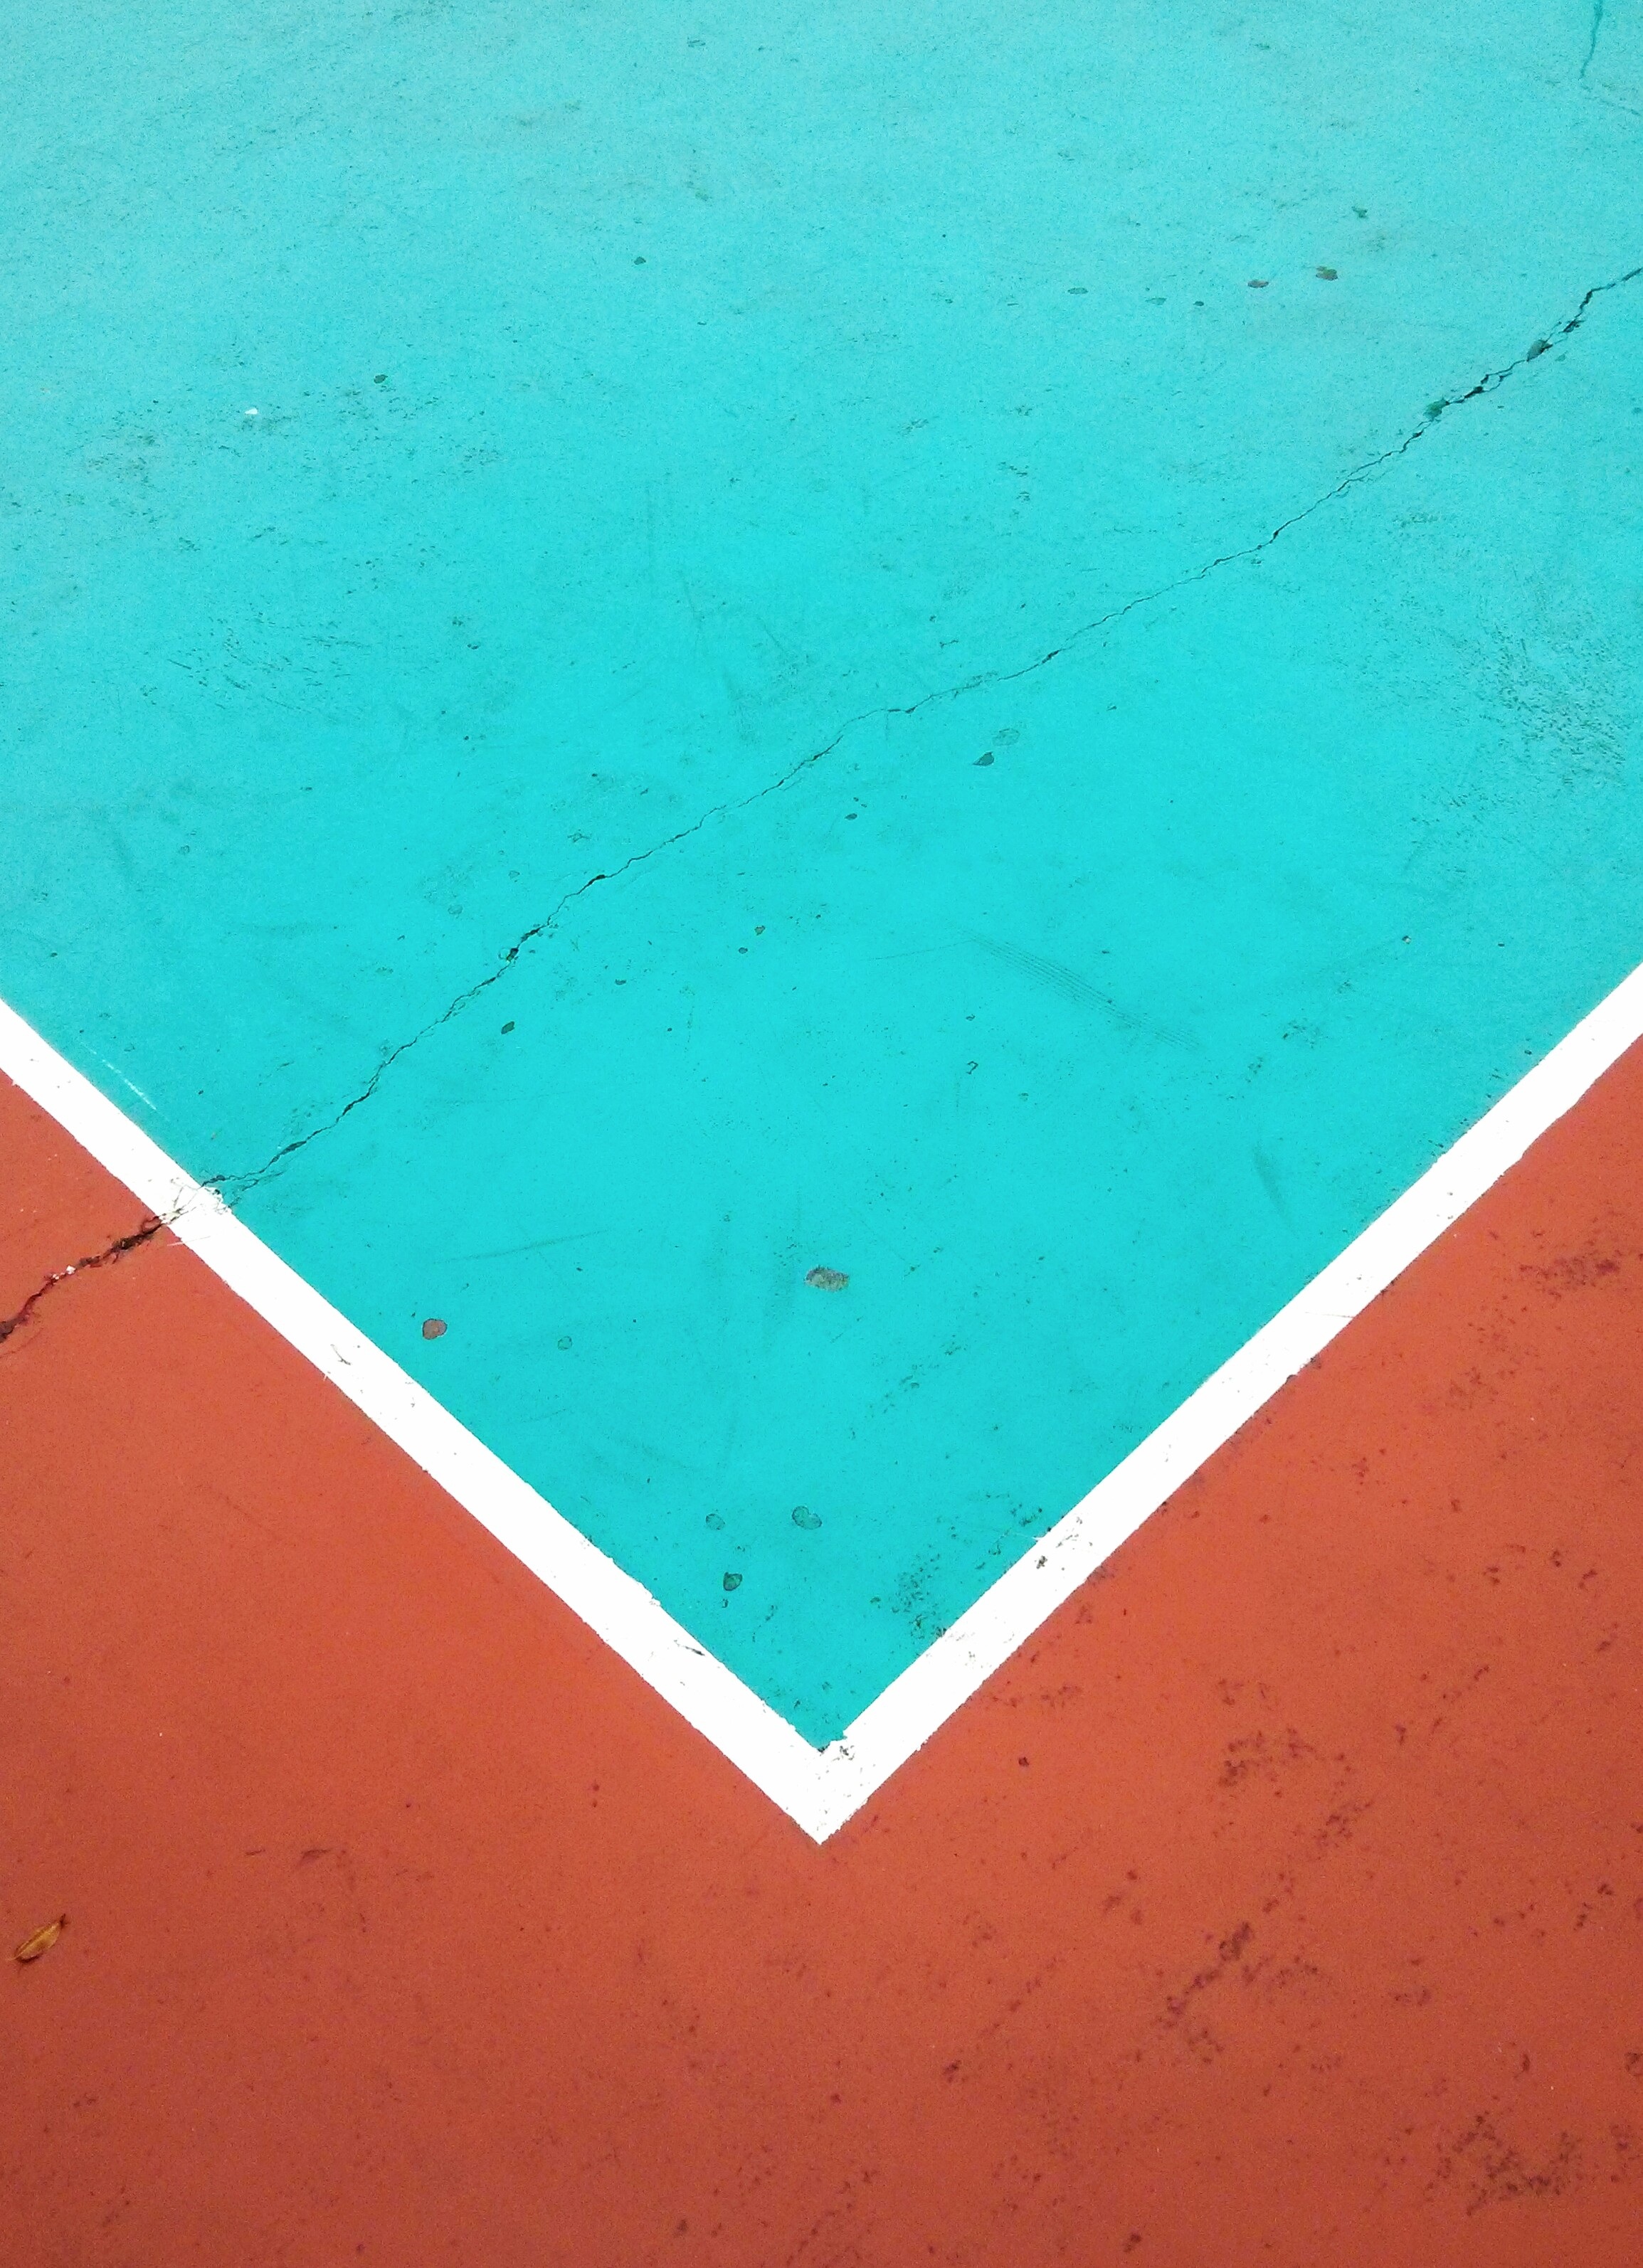
sport, floor, line, green, red, color, blue, circle, background, court, shape, flooring